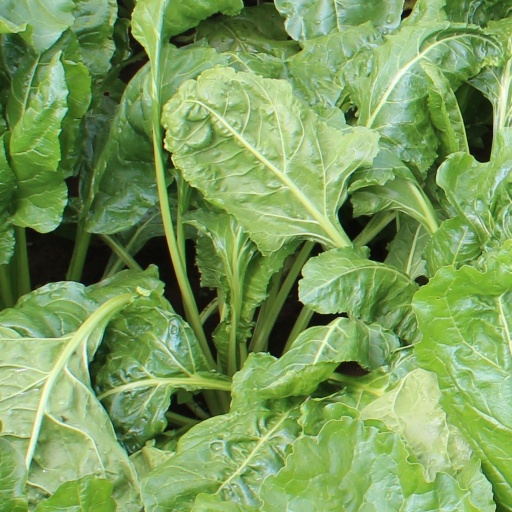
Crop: sugar beet